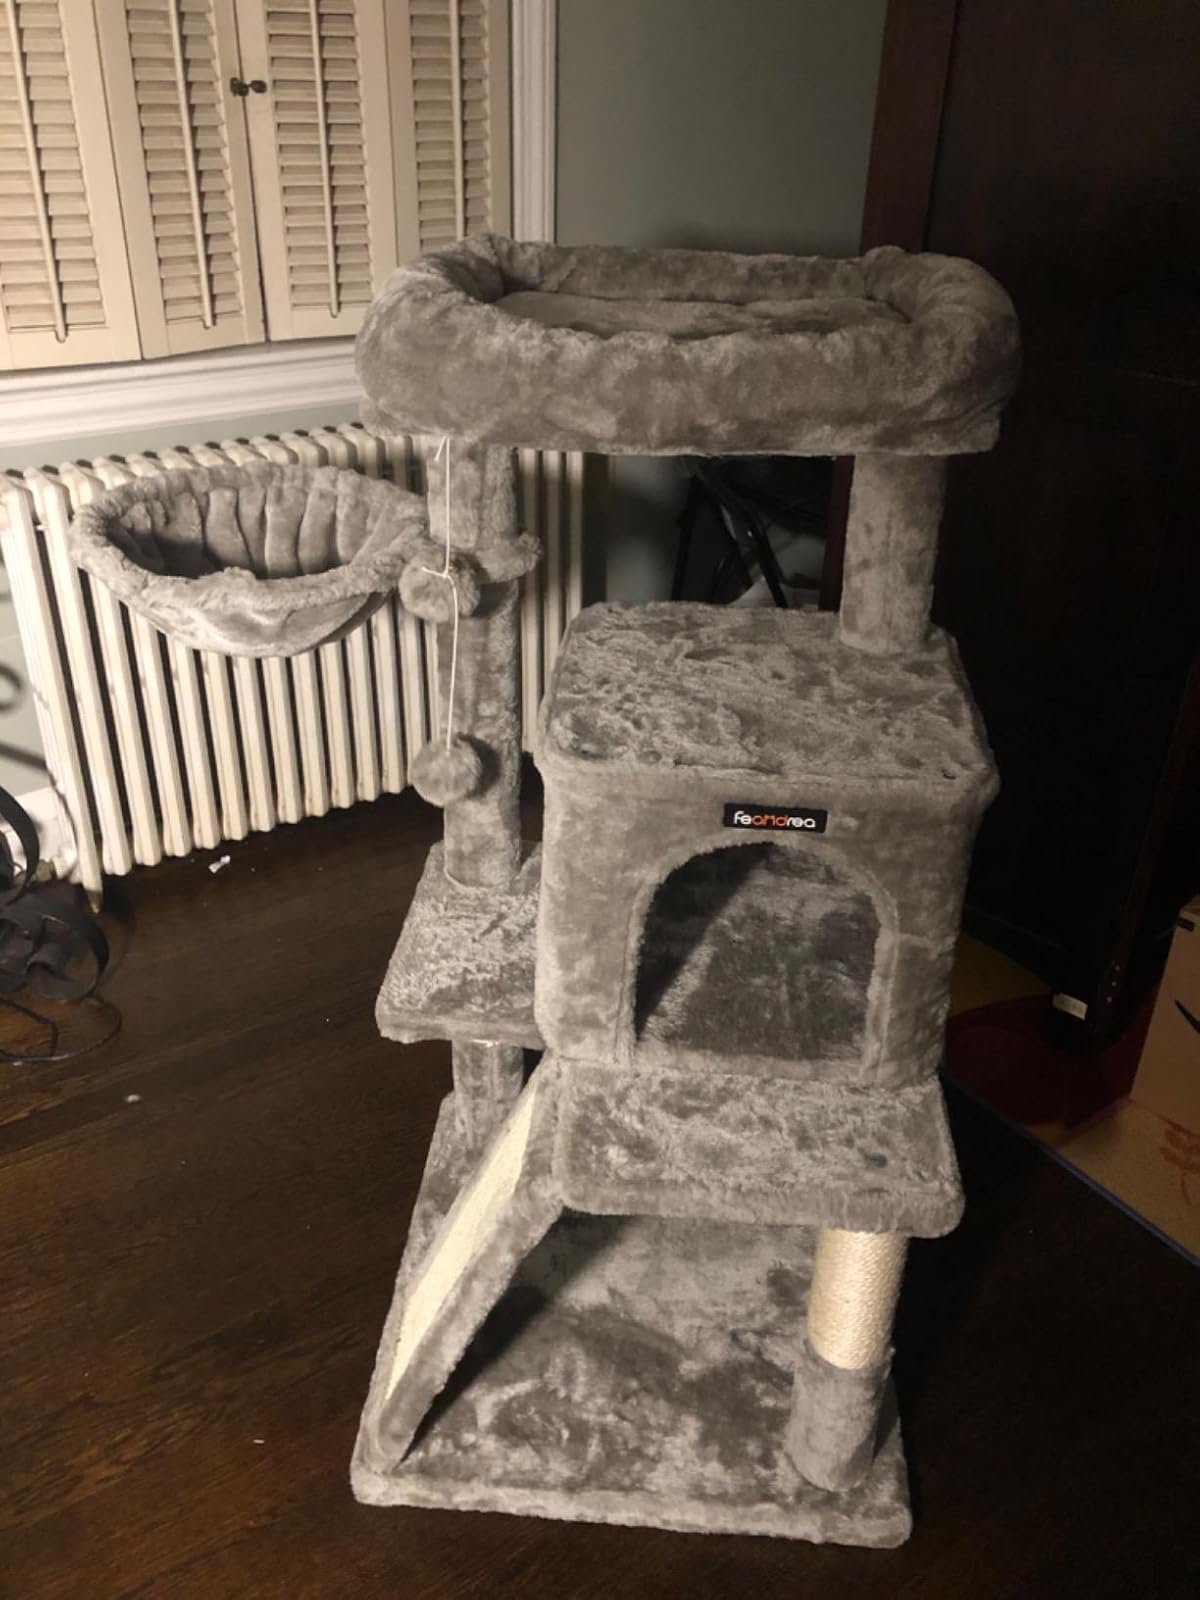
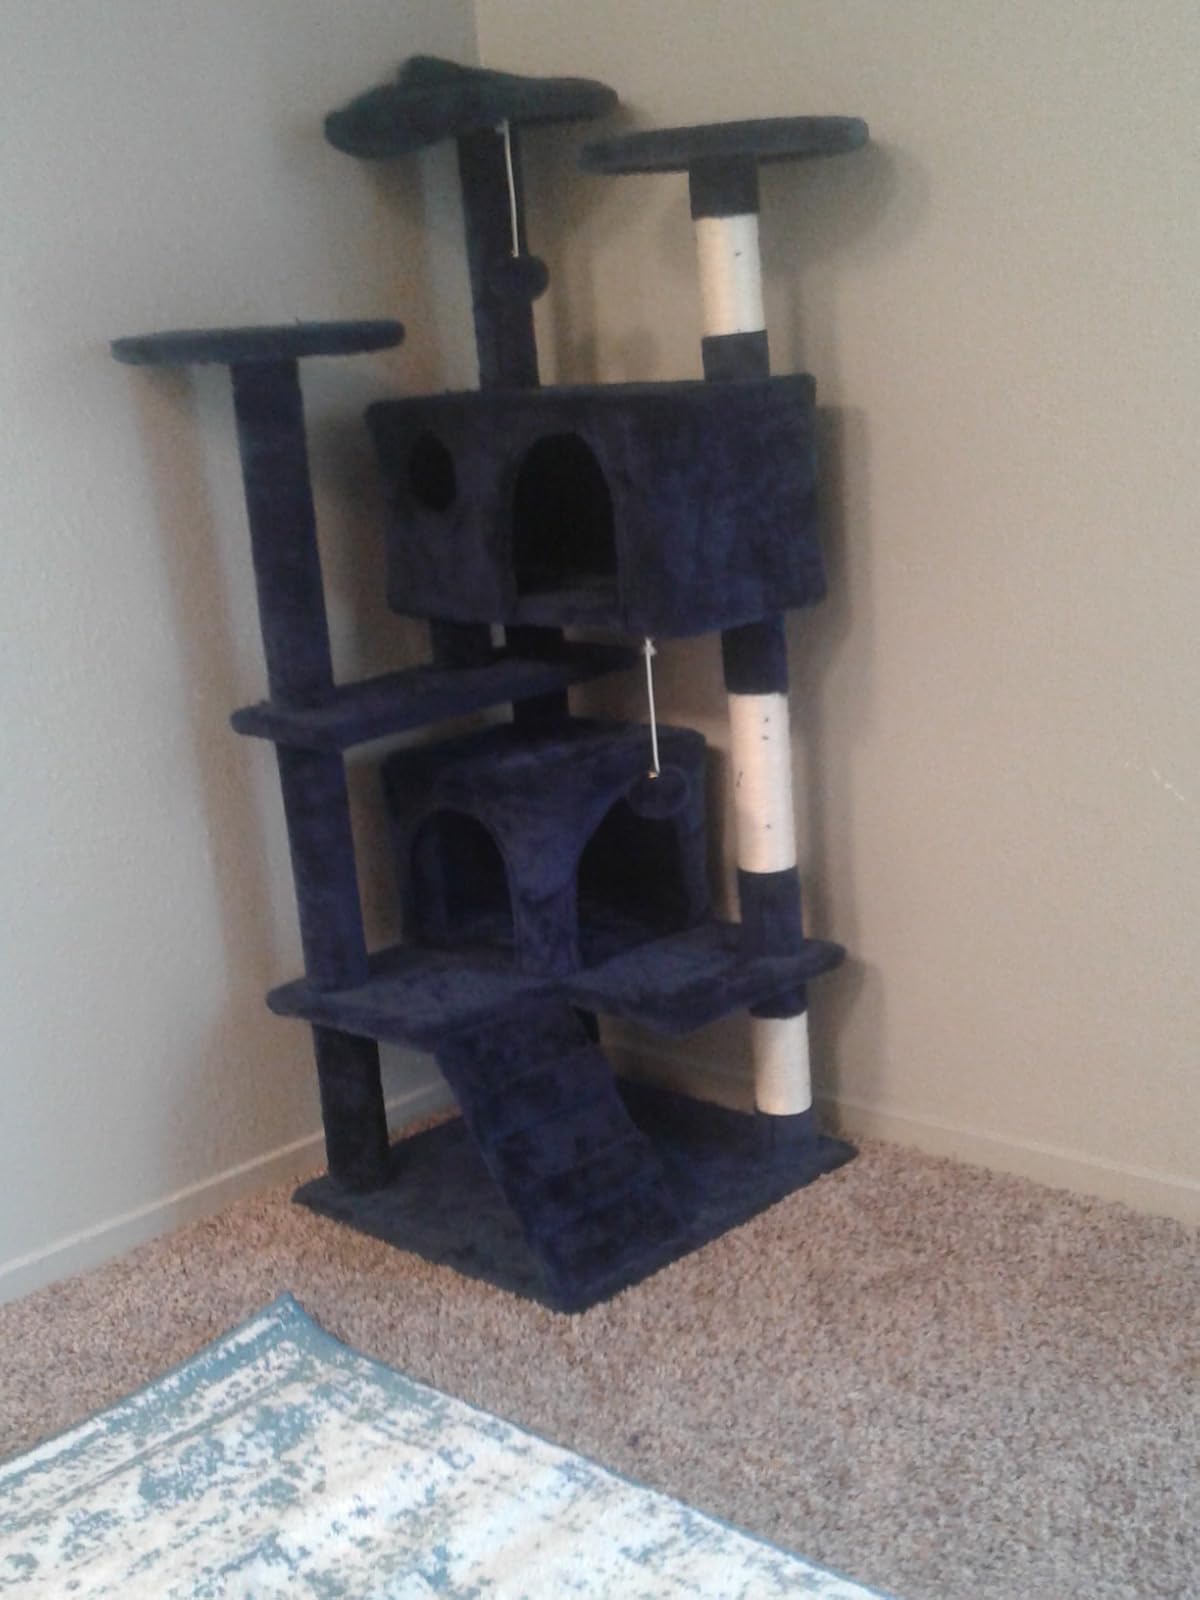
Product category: items_cat tree
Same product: no